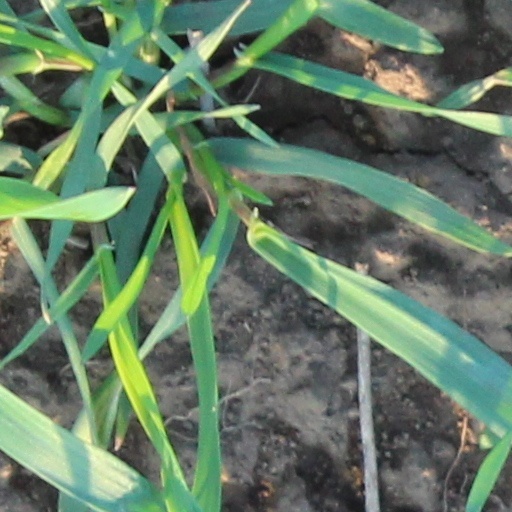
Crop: wheat